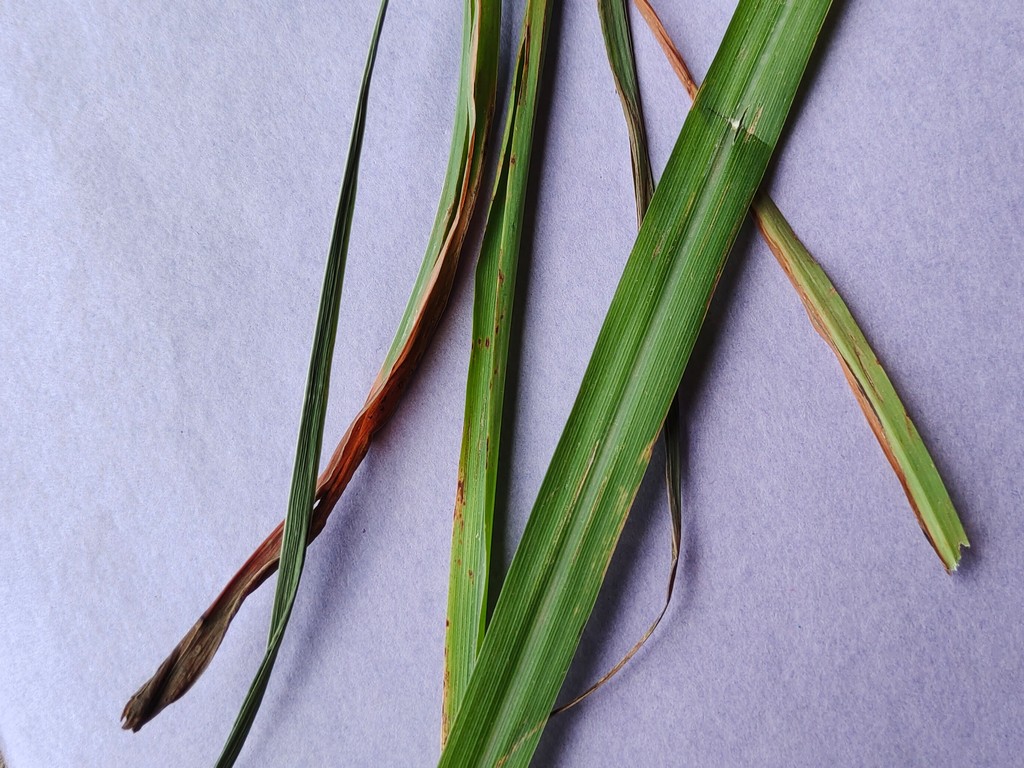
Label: Unhealthy